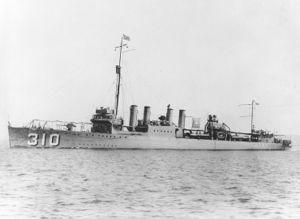
La catastrophe de Honda Point est la plus importante perte en temps de paix de navires de la Marine des États-Unis. Dans la soirée du samedi 8 septembre 1923, sept destroyers d'une flottille de quatorze navires de la classe Clemson circulant à 20 nœuds, se sont échoués à Honda Point, sur la côte nord du canal de Santa Barbara au large de Point Arguello sur la côte du comté de Santa Barbara dans ce qui est depuis 1957 la Vandenberg Air Force Base, en Californie. Deux autres navires s'étant échoués ont pu se dégager. Vingt-trois marins sont morts dans la catastrophe. Les navires échoués ne furent pas remis en service et durent être mis à la ferraille.